Thirty Minutes over Tokyo

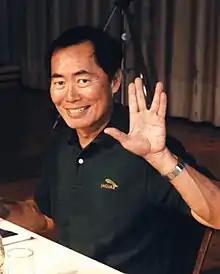
George Takei, one of "The Simpsons" staff's "favorite guest-stars", portrayed Wink, the game show host in the episode.

The episode, which was originally titled "Fat Man and Little Boy" (which went on to be used for the name of a season 16 episode), was directed by Jim Reardon and written by Donick Cary and Dan Greaney. It was first broadcast on the Fox network in the United States on May 16, 1999. "Thirty Minutes over Tokyo" was one of the last episodes produced for the series' tenth season. Staff writers Cary and Greaney wrote the draft in a couple of days, and it was then rewritten "extensively" with "The Simpsons" writing staff. Originally, there would be a long scene about how Homer had bought a "pre-Columbian vase" on the Internet, however the scene was ultimately cut from the episode. The episode's title is a reference to the 1944 war film "30 Seconds Over Tokyo". Originally, the staff wanted the title to be "Twenty-two Minutes over Tokyo", since an episode of "The Simpsons" is approximately twenty-two minutes long, but they eventually changed it to its current rendition because it “sounds closer to” the title of the film it references. According to Cary, the writers did a lot of research in order to accurately depict the Japanese language for the episode. For example, the three categories in "The Happy Smile Super Challenge Family Wish Show" are written in Japanese.